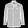
Label: Coat